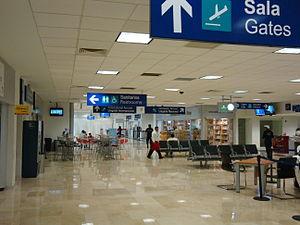
L'aéroport international Carlos Rovirosa Pérez ou l'aéroport international de Villahermosa est un aéroport international desservant Villahermosa, capitale de l'État mexicain de Tabasco. C'est également l'aéroport principal le plus proche des ruines mayas de Palenque, une destination touristique prisée.